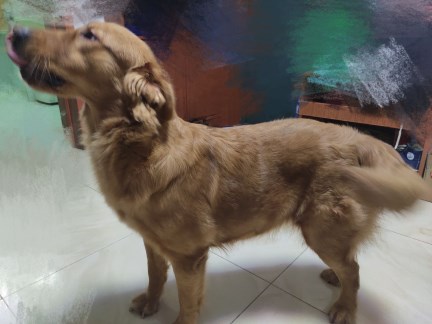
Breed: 5355-n000126-golden_retriever